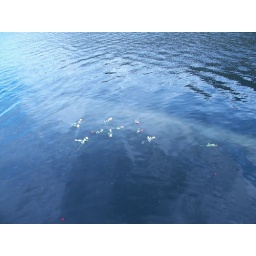
Trail of ashes and flowers in the water